Palm Cottage (Naples, Florida)

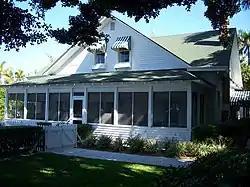

The Naples Historical Society's Historic Palm Cottage (also known as the Henry Watterson Cottage or The Cement Cottage, The Parmer Home, or Hamilton House) is a historic home in Naples, Florida. It is located in the Naples Historic District.